Espace Léopold

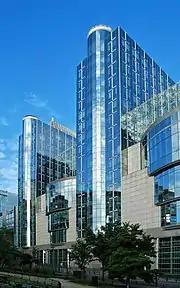
Altiero Spinelli building

To the west of the Paul-Henri Spaak building is the Altiero Spinelli building, connected by a two-floor pedestrian bridge. The Altiero Spinelli building (ASP, formerly D3), named after parliamentarian Altiero Spinelli, primarily houses the offices of MEPs and political groups. It also houses shops, cafeteria and the members' bar. It is the largest building with of space and incorporates five high-rise towers, each up to 17 floors.